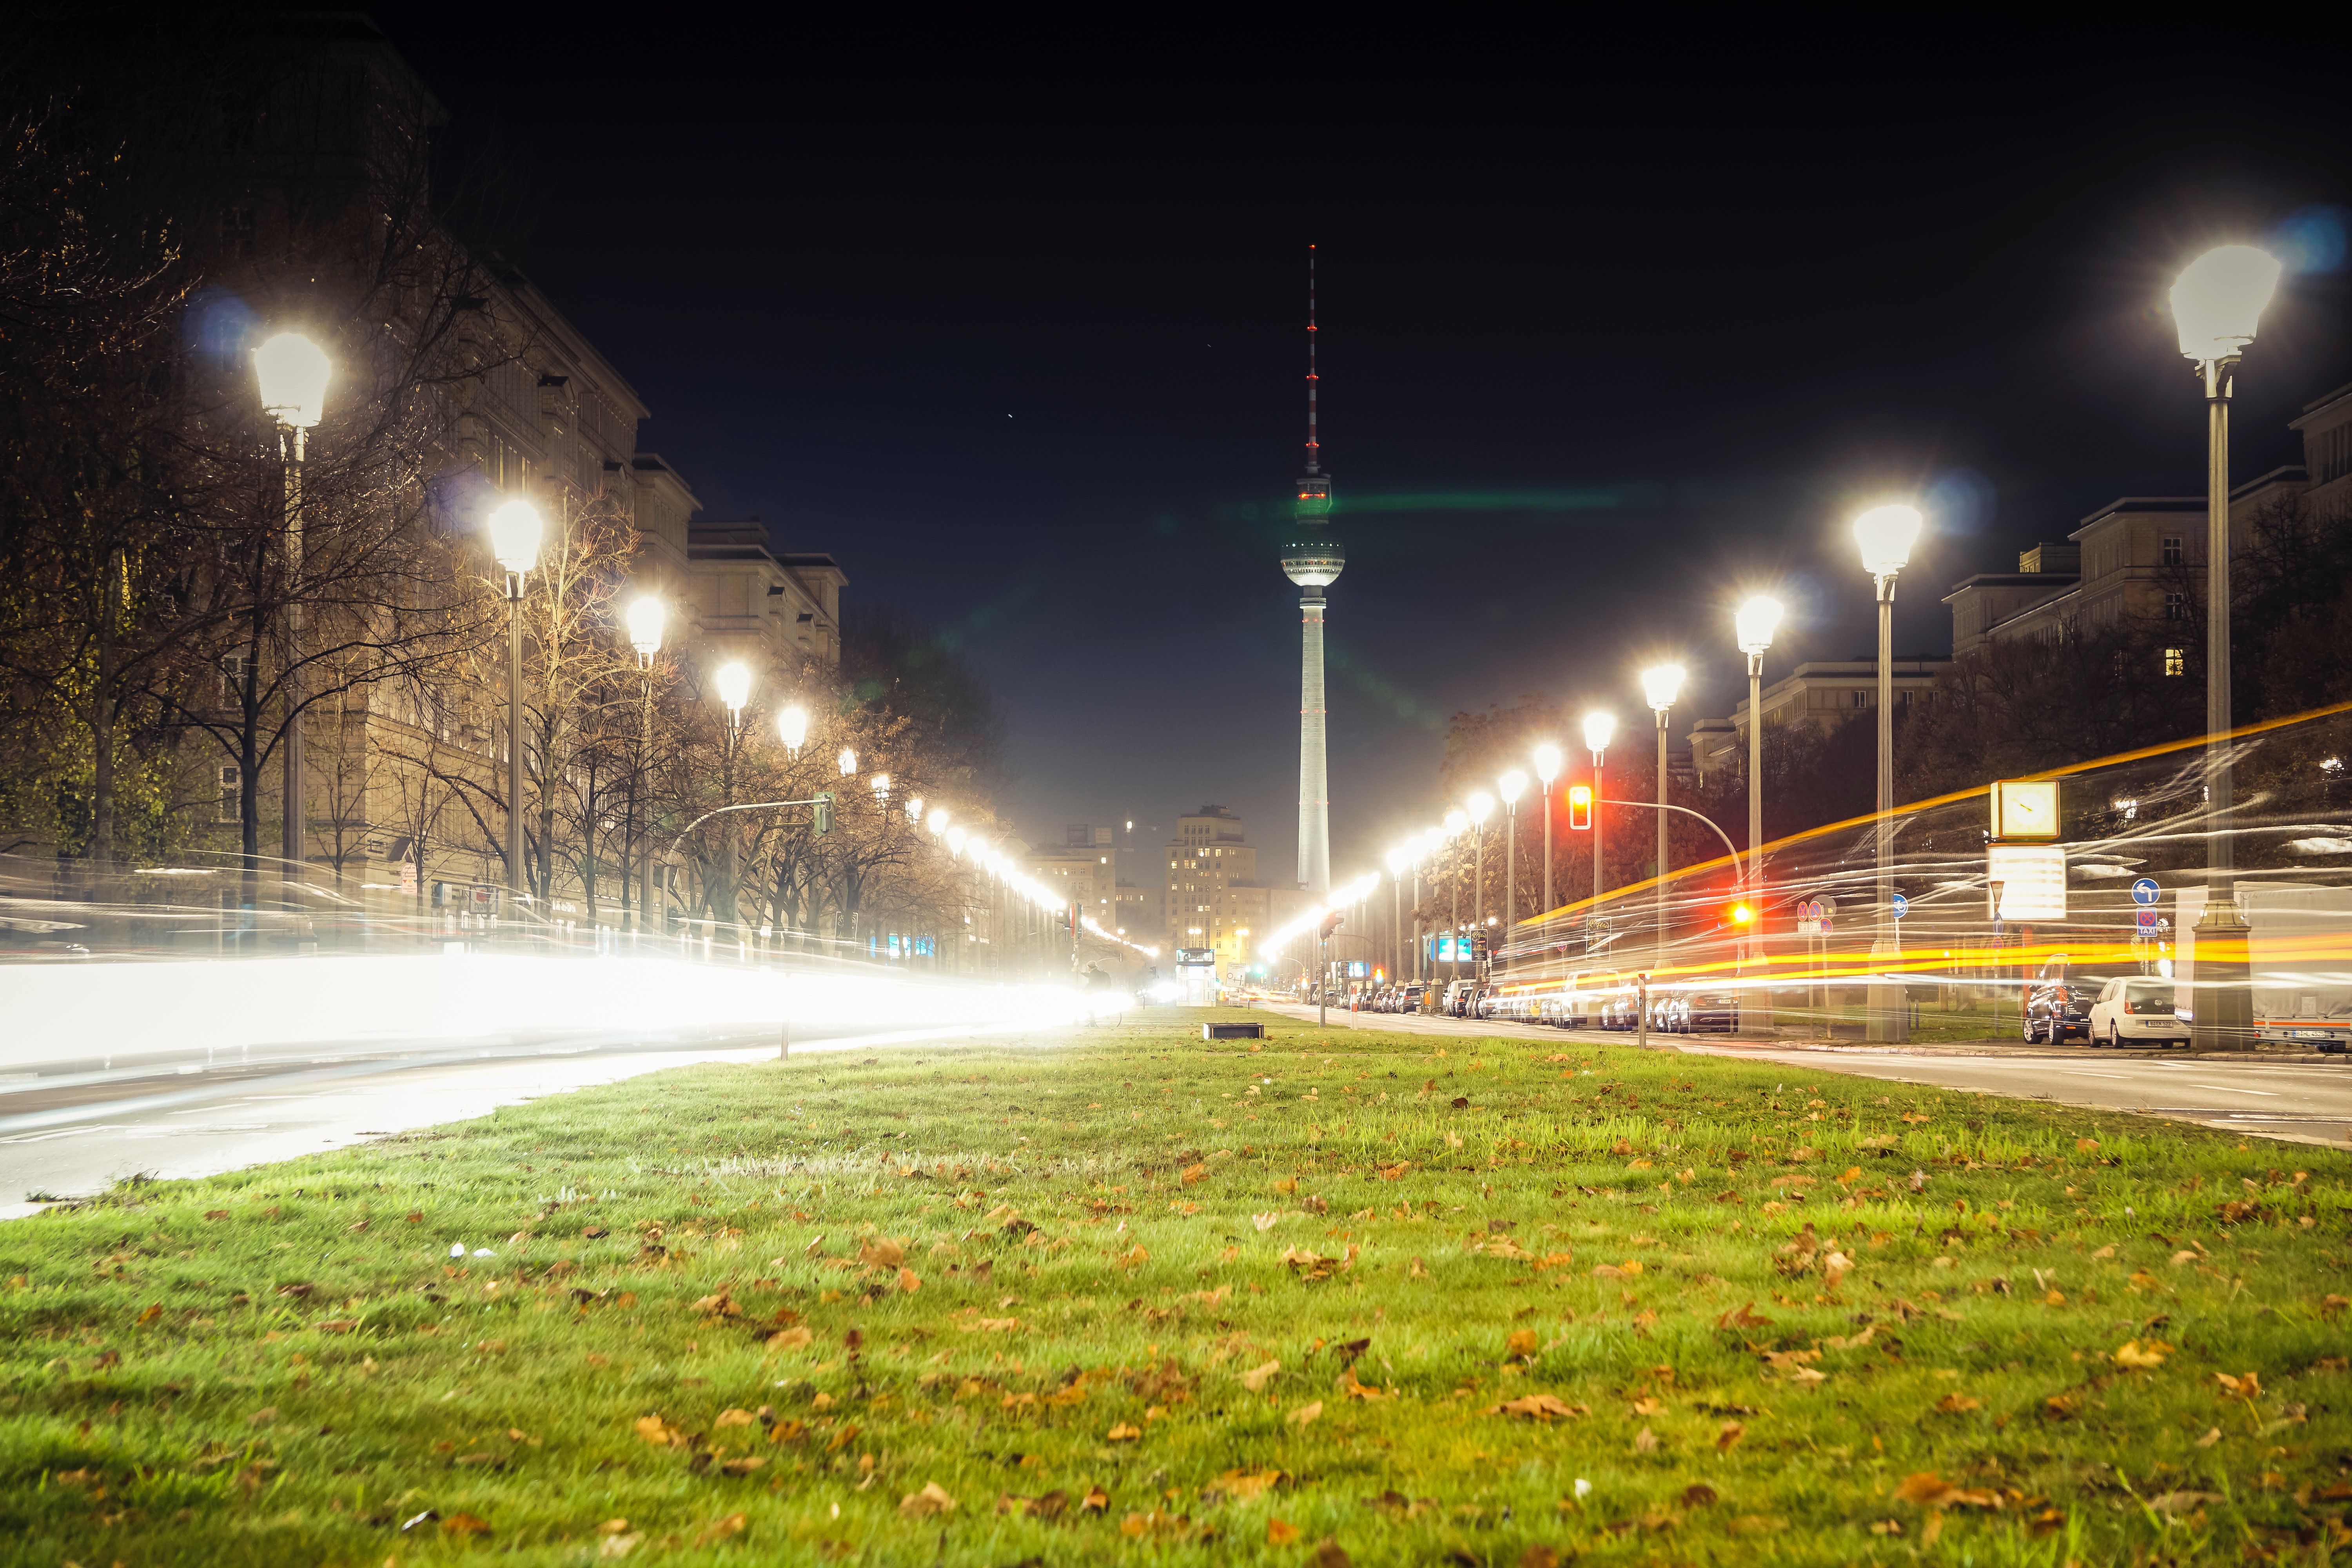
light, night, sunlight, evening, weather, street light, lighting, light fixture